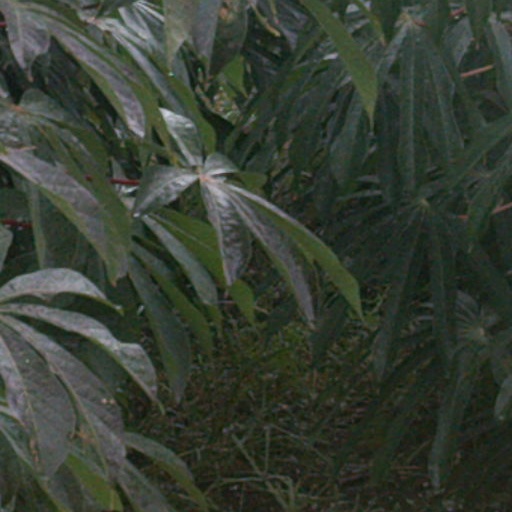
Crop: cassava